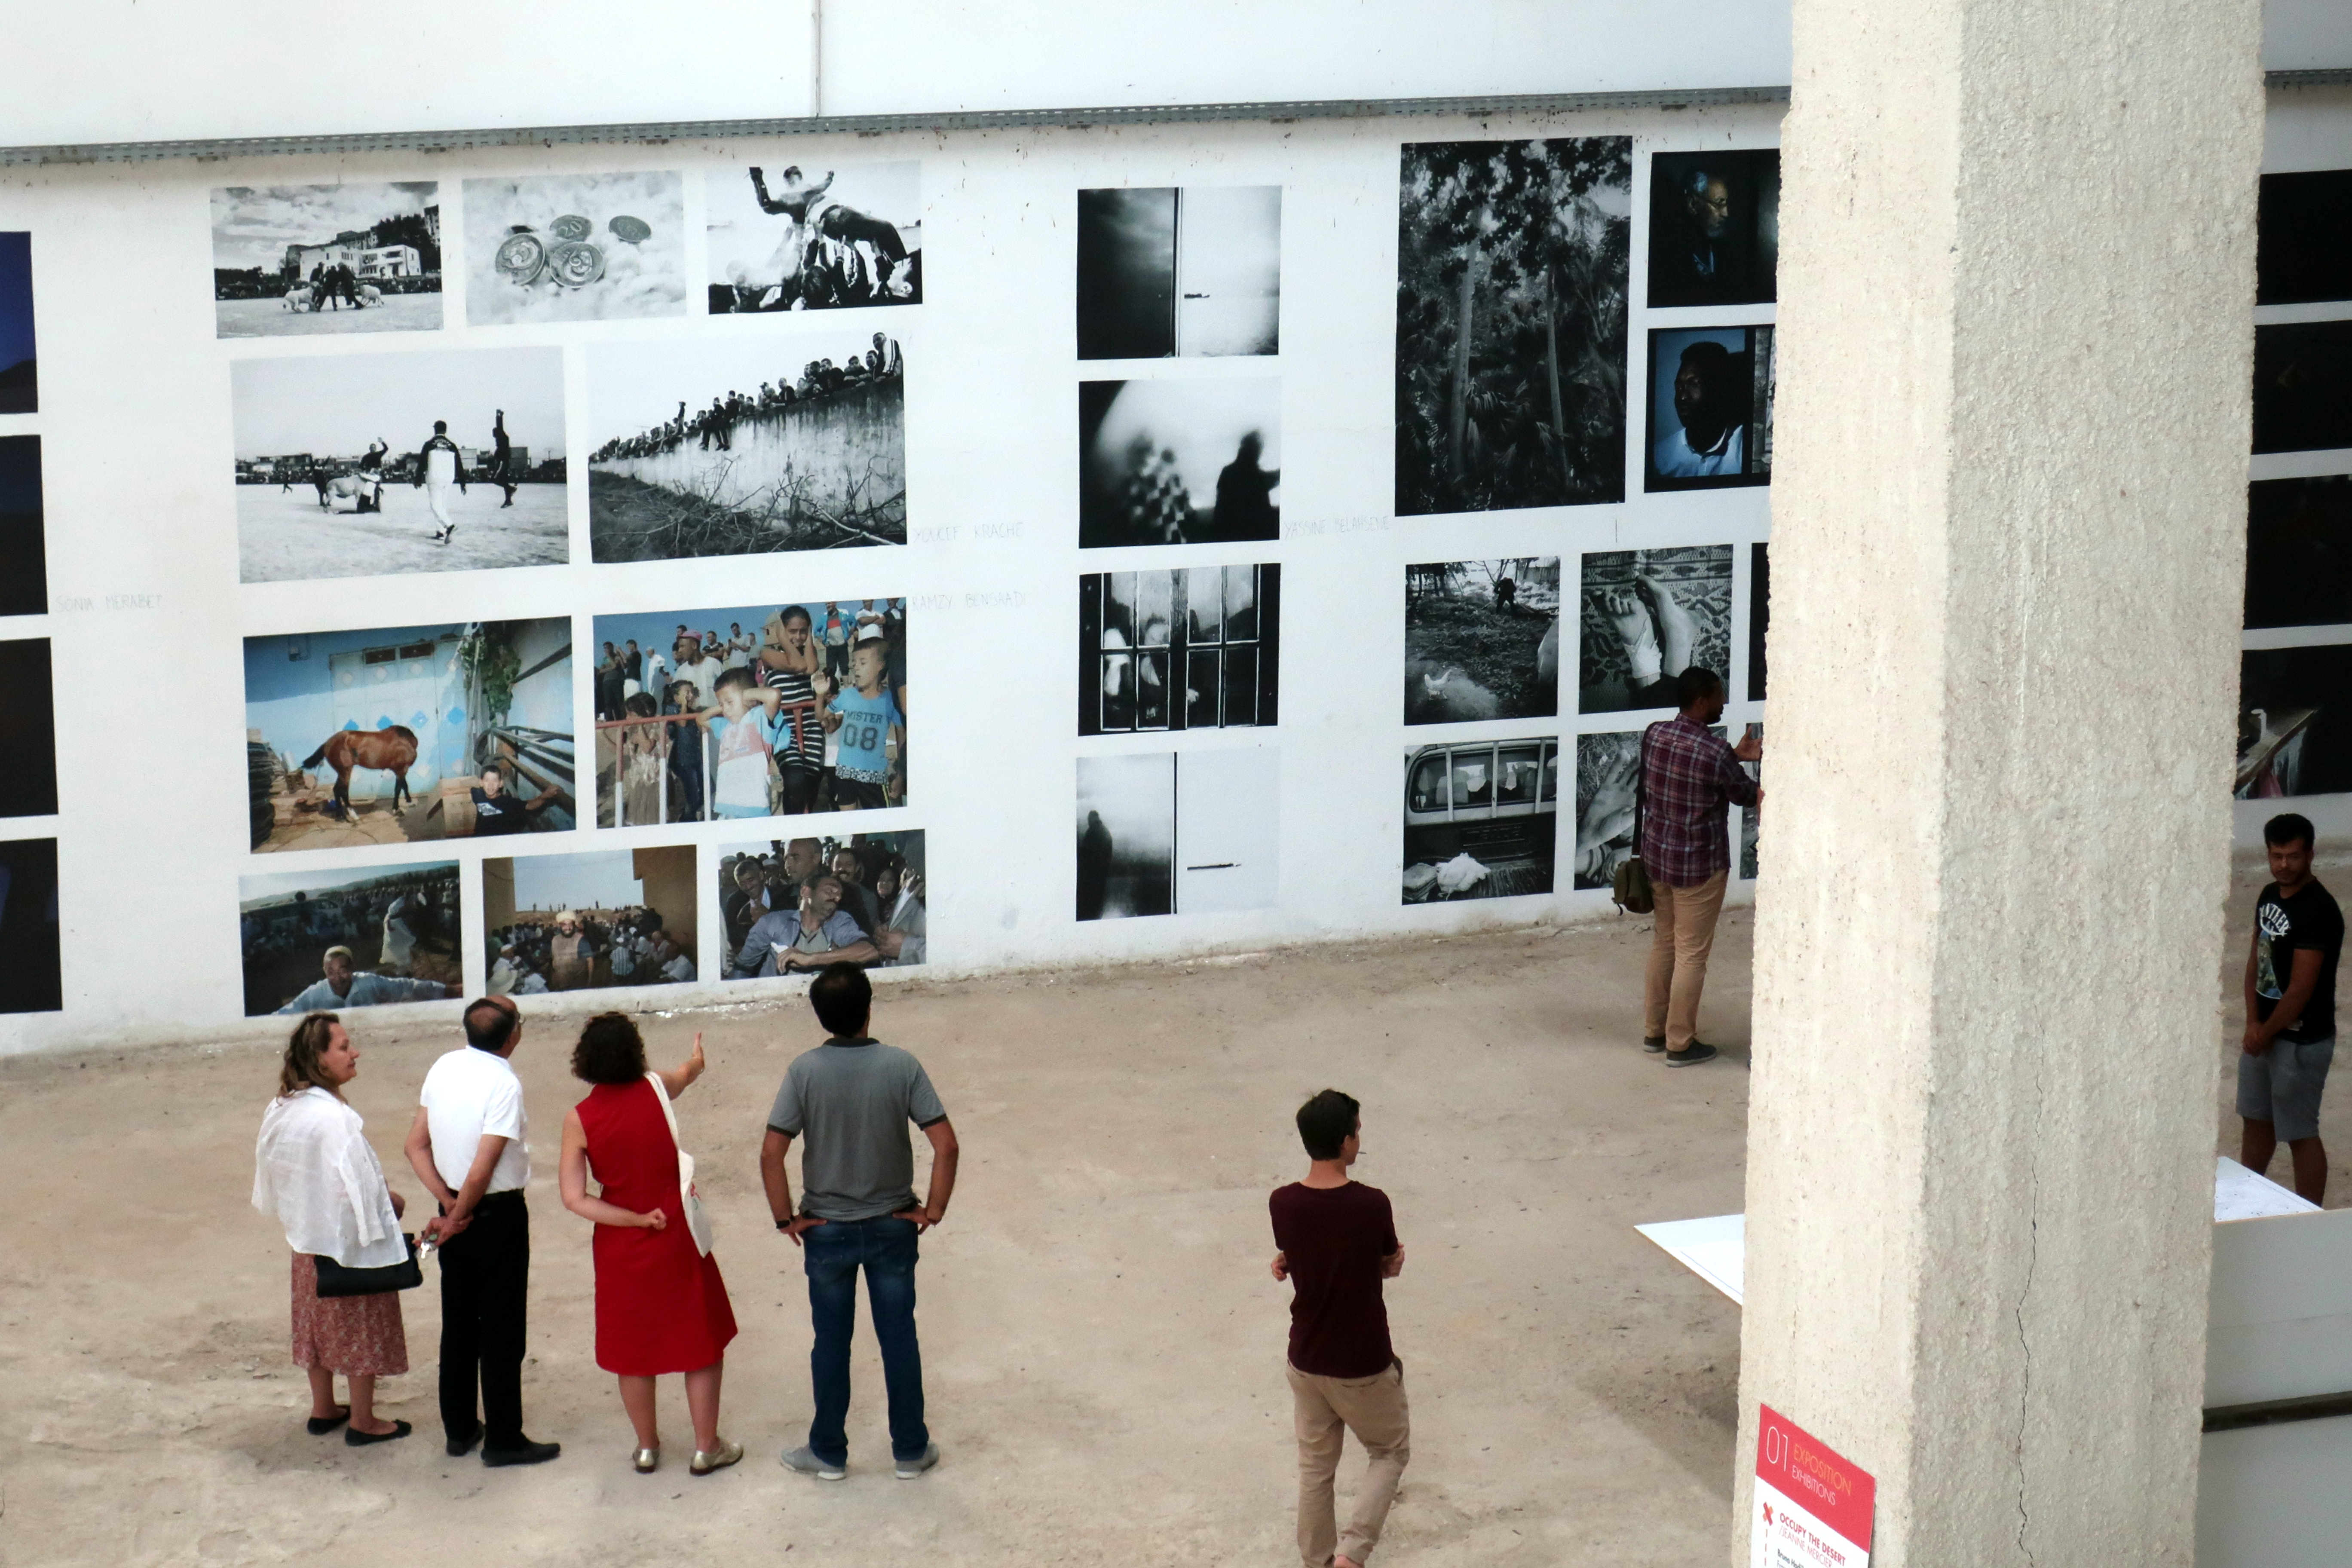
wood, white, game, floor, wall, exit, entrance, think, freedom, goal, door, life, interior design, alternative, future, decision, creativity, design, hardwood, courage, strategy, symmetry, doors, labyrinth, choose, way, elegant, tourist attraction, complex, difficult, puzzle, wise, problem, exhibition, solution, risk, search, challenge, career, confused, select, modern art, entering, choice, opportunity, option, decide, find, chance, confusion, complexity, art gallery, parquet, art exhibition, art, collection, building, museum, visual arts, architecture, event, photography, tourism, vernissage